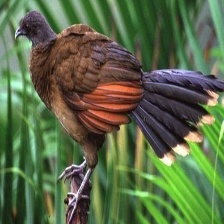
Species: GREY HEADED CHACHALACA
Scientific name: ORTALIS CINEREICEPS